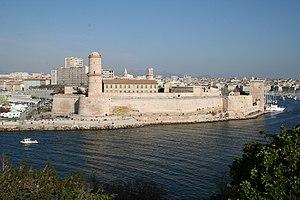
Le palais du Pharo. est un monument marseillais dont la construction fut ordonnée par Napoléon III pour l'impératrice Eugénie dans la deuxième moitié du XIXᵉ siècle. Il appartient aujourd'hui à la ville de Marseille et constitue un lieu d'accueil pour des congrès et diverses manifestations. Il domine la passe du port, côté mer, et le jardin du Pharo, côté ville.
Cet article recense les monuments historiques de Marseille, en France.
Le fort Saint-Jean doit son nom à la commanderie des Hospitaliers de Saint-Jean de Jérusalem établie sur cet éperon, prolongement de la butte Saint-Laurent, vers la fin du XIIᵉ siècle. Il est situé dans le quartier de l'Hôtel de ville, dans le 2ᵉ arrondissement. À cet emplacement, des vestiges de la toute première occupation grecque au VIᵉ siècle av. J.-C. ont été découverts.